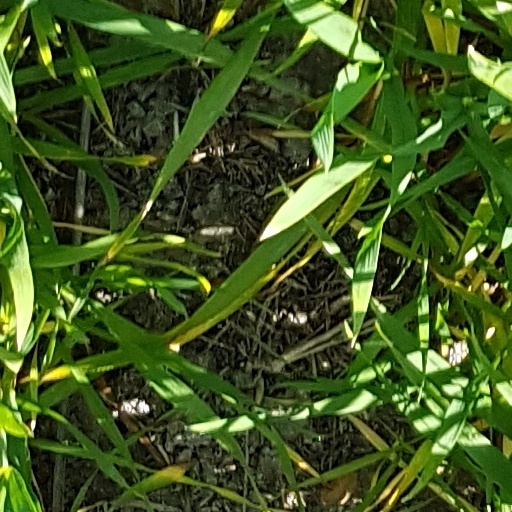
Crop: wheat